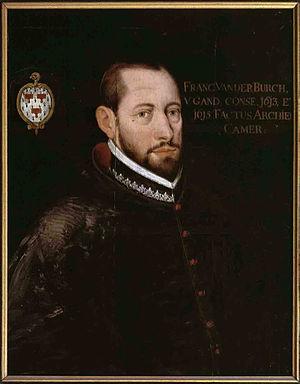
Henri François van der Burch, né le 26 juillet 1567 et mort le 23 mai 1644, est le 7ᵉ archevêque de Cambrai, prince du Saint-Empire, duc de Cambrai, comte du Cambrésis. Il était auparavant évêque de Gand.